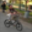
Label: bicycle